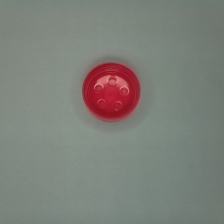
Color: red/orange/pink/fuchsia/brown
Cap type: flip-top cap